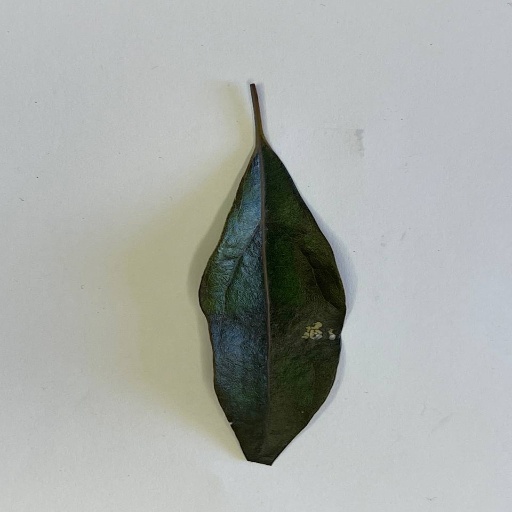
Species: Camphor
Leaf condition: Bacterial Spot